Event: Nepal Earthquake
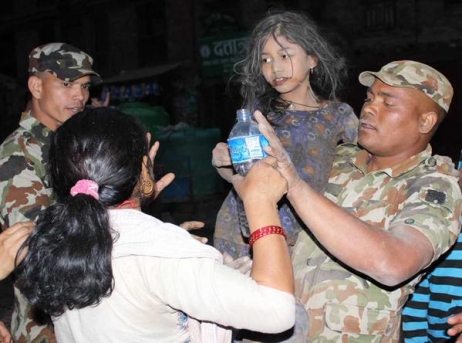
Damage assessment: no_damage